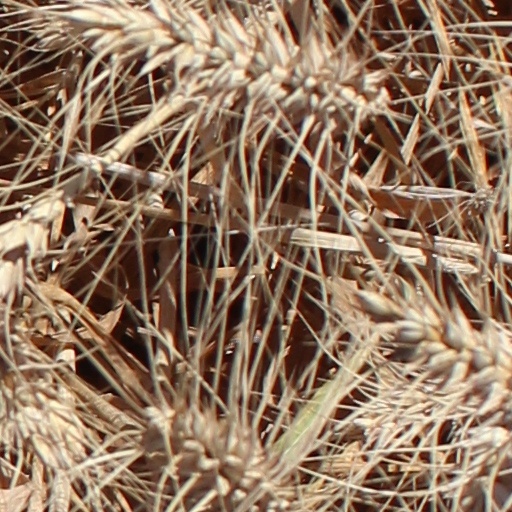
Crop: wheat